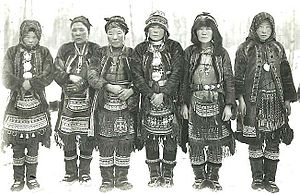
Evener
En gruppe lamut- eller even-kvinder i traditionelle dragter i Okhotsk okrug i begyndelsen af det 20. århundrede.
Evener er et folk i Sibirien og russisk fjernøsten. De bor i visse dele af Magadan oblast og Kamtjatka kraj og de nordlige dele af Sakha øst for floden Lena. Ifølge folketællingen 2002 fandtes der 19.071 evener i Rusland, ifølge folketællingen 2010 fandtes der 22.383 evener i Rusland, heraf boede 15.071 i Republikken Sakha, 2.635 i Magadan oblast, 1.872 i Kamtjatka kraj, 1.392 i Tjukotskij autonome okrug og 1.128 i Khabarovsk kraj. De taler deres eget sprog, even, der tilhører den tungusiske sprogfamilie. Evenerne ligger tæt på evenkere med hensyn til oprindelse og kultur. Officielt regnes de for ortodokse siden det 19. århundrede, men evenerne formåede at bevare forskellige former for ukristelige religiøse træk så som shamanisme. Traditionelt har evenernes liv været opbygget omkring nomadisk husdyrhold med tæmmede rensdyr suppleret med jagt, fiskeri og fangst. Ved folketællingen i Ukraine i 2001 fandtes her 104 evener, hvoraf 19 talte deres eget sprog.